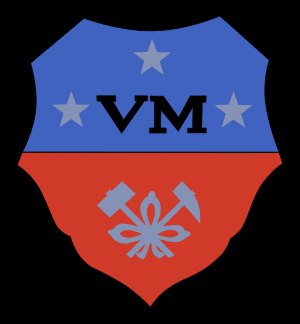
Neutrale Moresnet / Historie / Flag
Mineselskabet Vieille Montagnes emblem som måske er ophavet til farverne i Moresnets flag.
Neutrale Moresnet var et lille belgisk–prøjsisk kondominat i Europa som fandtes fra 1816 til 1920. Det var administreret i fællesskab af Det Forenede Kongerige Nederlandene og Kongeriget Preussen. Efter 1830 grænsede territoriets nordligste punkt på Vaalserberg til den hollandske provins Limburg, den prøjsiske provins Rheinland og den belgiske provins Liège. I dag er det kendt som Trelandshjørnet hvor Belgiens, Tysklands og Hollands grænser mødes.